Asimov's Science Fiction

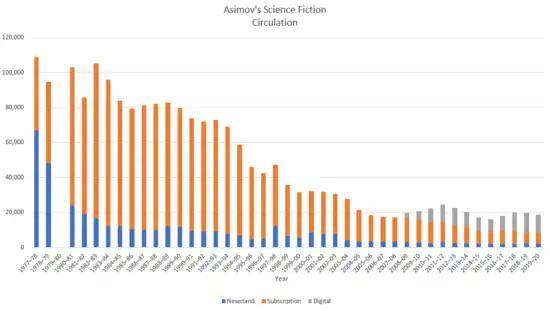
Paid circulation figures. No data is available for 1979–1980. The first few years of digital subscription numbers are estimated.

The title was originally "Isaac Asimov's Science Fiction Magazine"; it was changed to "Asimov's Science Fiction" with the November 1992 issue. "Asimov's" has been digest-sized throughout its history, though the size was increased slightly with the June 1998 issue to conform with the publisher's other magazines. The first issue was 196 pages; issues since then have varied between 112 pages up to (for the double issues) 288 pages. The price was originally $1.00, and has since risen frequently. As of 2023 each double issue is priced at $8.99.